March Air Reserve Base

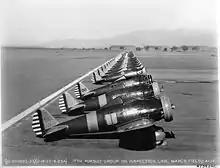
Boeing P-26A Peashooters of the 17th Pursuit Group, 18 February 1935. Number "33–102" sits in the foreground. These aircraft were later sent to the 1st Pursuit Squadron/Group of the Philippine Air Force in 1937.

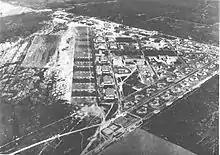
Oblique aerial photo of March Field, taken in March 1932 looking southeast to northwest.

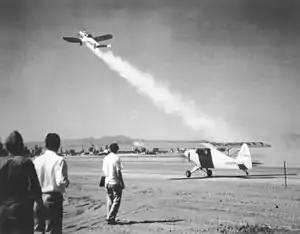
The first JATO takeoff by an ERCO Ercoupe fitted with a GALCIT booster, performed at March Field in 1941.

The signing of the armistice in November 1918 did not halt training at March Field. Initially March was used by several Air Service squadrons that returned from France: